Central Technical School

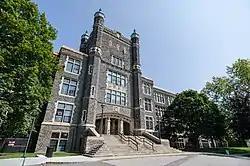

Central Technical School is a Canadian composite high school in Toronto, Ontario. The school is run by the Toronto District School Board (TDSB); before 1998, it was run by the Toronto Board of Education (TBE).